New York City

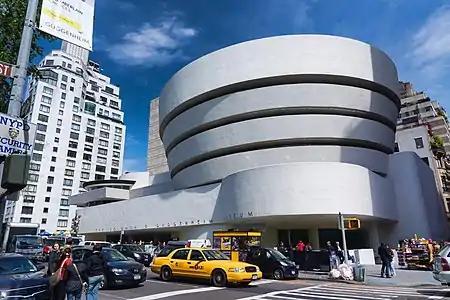
Solomon R. Guggenheim Museum seen from Fifth Avenue

New York City real estate is a safe haven for global investors. The total value of all New York City property was assessed at US$1.479 trillion for the 2017 fiscal year, an increase of 6.1% from the previous year. Of the total market value, single family homes accounted for $765 billion (51.7%); condominiums, co-ops, and apartment buildings totaled $351 billion (23.7%); and commercial properties were valued at $317 billion (21.4%). Fifth Avenue in Midtown Manhattan commands the highest retail rents in the world, at in 2023.